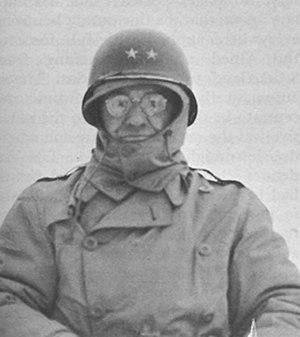
Le général Troy Houston Middleton est un militaire américain qui a participé à la Première Guerre mondiale comme officier, et comme général à la Seconde Guerre mondiale en Italie et en France.